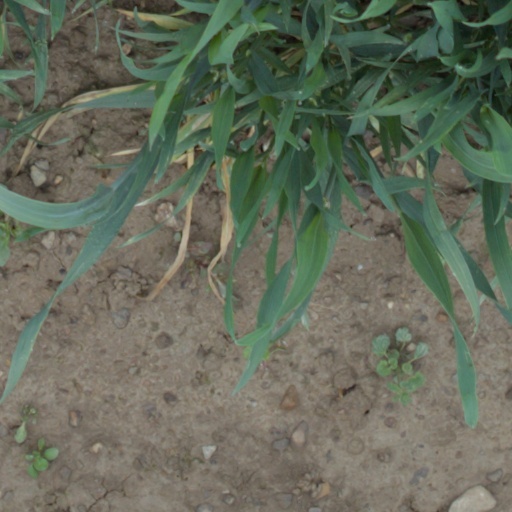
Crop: wheat